Battle of Bydgoszcz

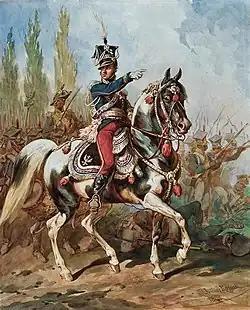
Jan Henryk Dąbrowski

Battle of Bydgoszcz took place on 2 October 1794 during the Kościuszko Uprising. It involved the Polish–Lithuanian Commonwealth led by Jan Henryk Dąbrowski against Prussia led by . It ended with a Polish–Lithuanian victory.